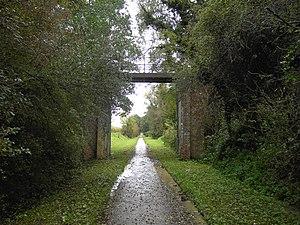
La ligne 82 est une ligne de chemin de fer belge, en partie fermée, exploitée par l'entreprise Infrabel.